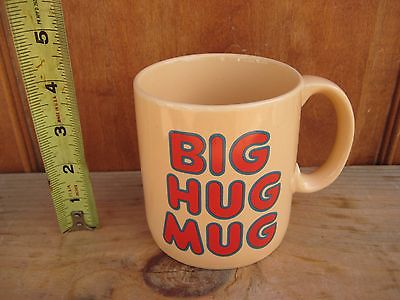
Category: mug